Probe tip

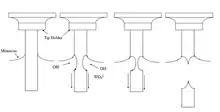
Fig. 3: Schematics of the fabrication method of probe tip through electrochemical etching method.

The schematics of the fabrication method of probe tip production through the electrochemical etching method is shown in Fig. 3.